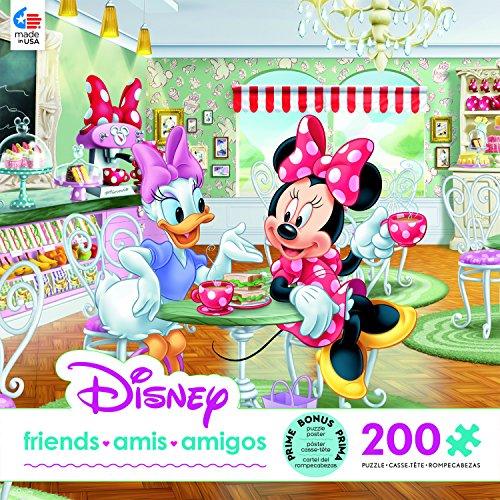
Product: Ceaco Disney Friends Minnie and Daisy Café Jigsaw Puzzle, 200 Pieces
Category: Toys & Games | Puzzles | Jigsaw Puzzles
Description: Jigsaw puzzle featuring Minnie and Daisy made by Ceaco.
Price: $8.88
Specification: ProductDimensions:8x2x8inches|ItemWeight:11.2ounces|ShippingWeight:11.2ounces(Viewshippingratesandpolicies)|DomesticShipping:ItemcanbeshippedwithinU.S.|InternationalShipping:ThisitemcanbeshippedtoselectcountriesoutsideoftheU.S.LearnMore|ASIN:B078SV53DD|Itemmodelnumber:2242-4|Manufacturerrecommendedage:6-10years